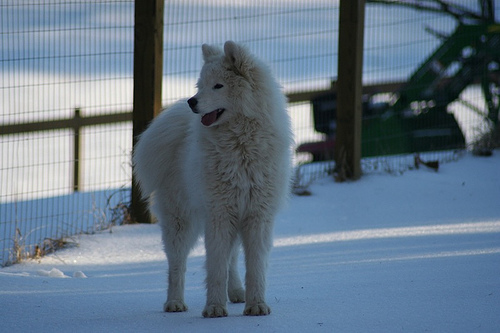
Animal: dog
Breed: samoyed